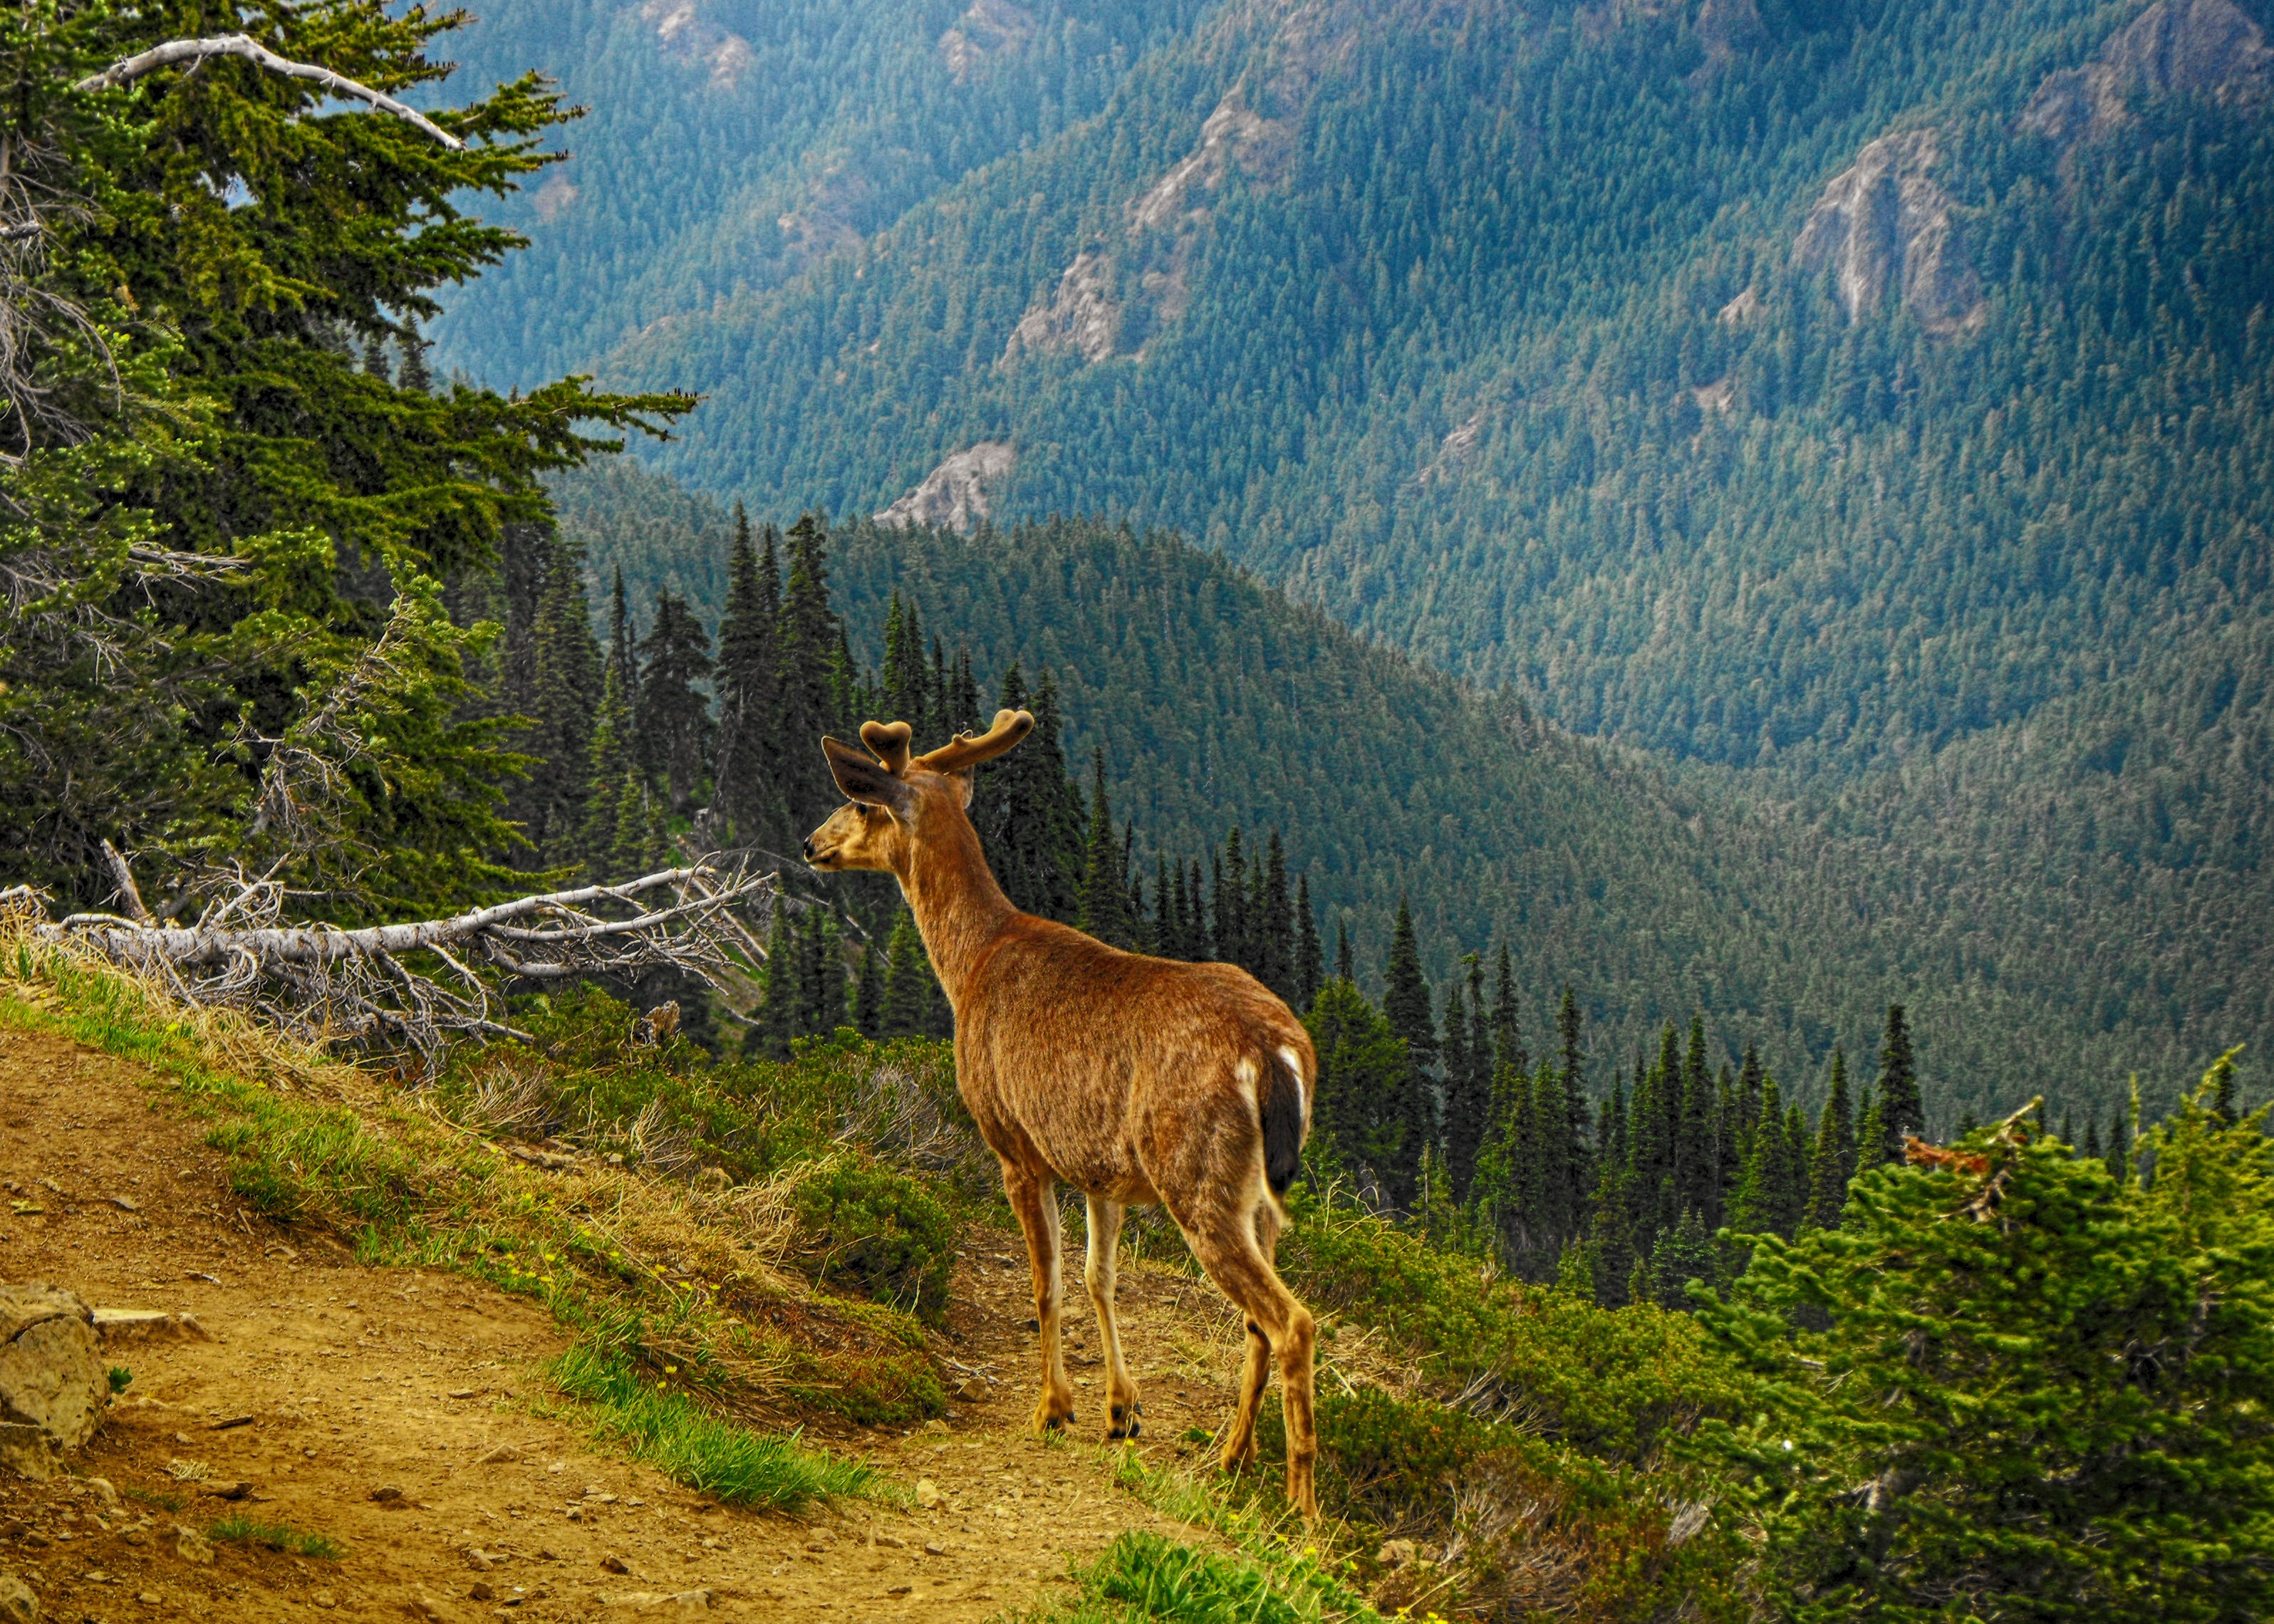
beach, landscape, sea, coast, water, nature, outdoor, sand, ocean, horizon, wilderness, mountain, light, cloud, sky, sunshine, sun, sunrise, sunset, meadow, prairie, sunlight, shore, wave, summer, vacation, travel, wildlife, deer, paradise, scenic, tropical, pasture, grazing, natural, seascape, holiday, mammal, blue, tourism, fauna, sunny, tropic, grassland, bright, day, ecosystem, white tailed deer